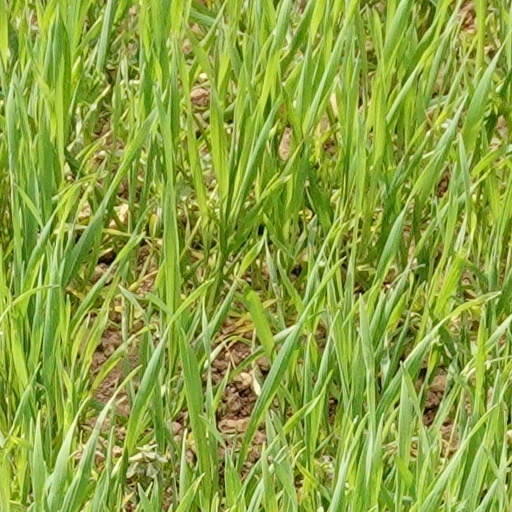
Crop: wheat